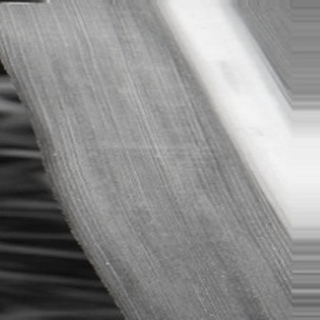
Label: sugarcane_bacterial_blight